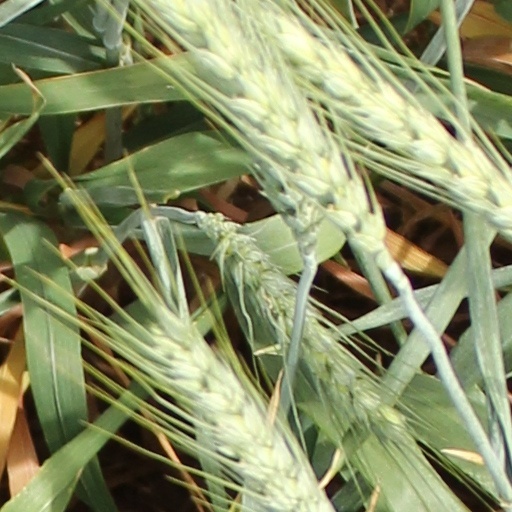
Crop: wheat